Reuters

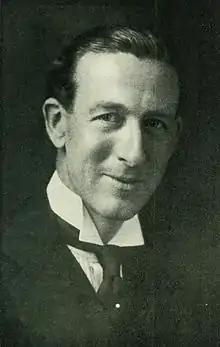
Roderick Jones, general manager 1915–1941

Paul Julius Reuter worked at a book-publishing firm in Berlin and was involved in distributing radical pamphlets at the beginning of the Revolutions of 1848. These publications brought much attention to Reuter, who in 1850 developed a prototype news service in Aachen using homing pigeons and electric telegraphy from 1851 on, in order to transmit messages between Brussels and Aachen, in what today is Aachen's Reuters House.